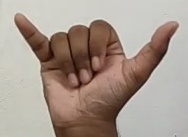
ASL sign: Y